Markens gate

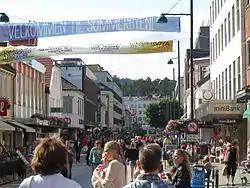
Markens gate in the summer

The town square is located in the middle of Markens with the Kristiansand Cathedral. The town square is filled with restaurants and cafes at the sidelines. It starts from Markens gate in the west and Wergelandsparken in the east. Wergelandsparken was created by Oscar Wergeland, Henrik Wergelands brother, in 1859 and finished in 1860. In 1866 there was placed a water fountain in the middle of the park, but this was later moved in 1908 for a statue of Henrik Wergeland in honor of his 100th birthday even though Henrik died in 1845. The statue was made by Gustav Vigeland and still stands there today.